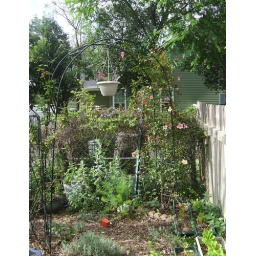
Inside the fenced area which is a rose and herb garden; there is also a fig tree in here.